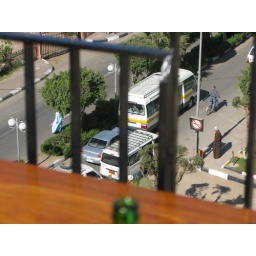
Some guy rammed in to the back of a bus while we were eating lunch